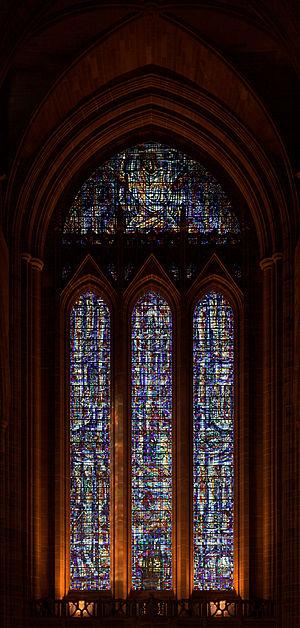
La cathédrale de Liverpool, en anglais Cathedral Church of Christ in Liverpool, est la cathédrale anglicane de la ville de Liverpool, en Angleterre. Elle est le siège de l'évêque du diocèse de Liverpool. Construite principalement au XXᵉ siècle, c'est la cinquième plus grande église du monde, et la plus grande église anglicane.